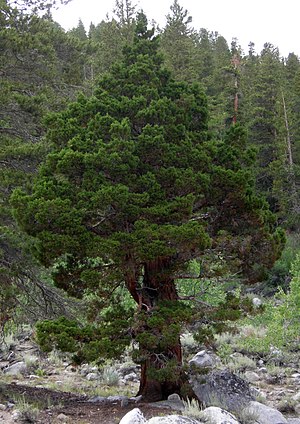
Eneslægten
Juniperus occidentalis var. australis.
Enebær eller Ene er en slægt af ca. 60 stedsegrønne nåletræer, som er udbredt over hele den nordlige halvkugle, og endda med enkelte arter i Østafrika. Overalt vokser arterne i fuld sol på tør jord, undertiden i kløfter nær ørknen. Arterne omfatter mest buske og mindre træer, men enkelte arter kan blive store træer - disse findes dog ikke i Danmark. Frugten er en rund, kødfuld, såkaldt bærkogle der af lægfolk blot betegnes som et bær. Mange af arterne er uhyre hårdføre og kan være meget variable afhængig af jordbund og klima. Mange arter har meget spidse, sylformede, stive nåle - en vigtig beskyttelse mod planteædere i regnfattigt klima.